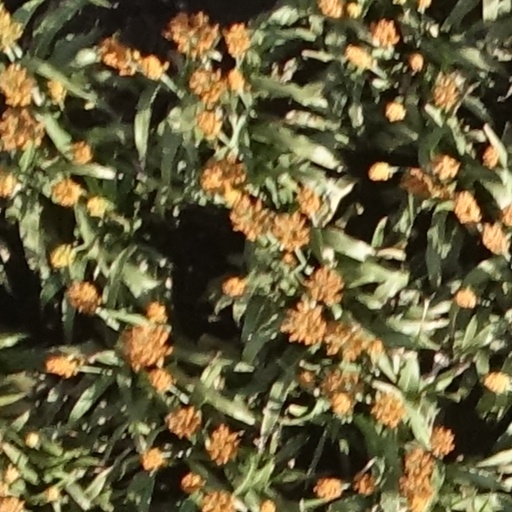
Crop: sorghum